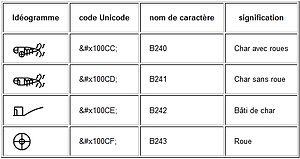
caractères B240 à B243 du linéaire b représentant un char, un char sans roue, un bâti de char et une roue (d'après unicode v5)
Le char est un véhicule attelé à un ou plusieurs animaux et roulant sur des roues, celles-ci assemblées par paire via un essieu, chaque paire solidaire formant un train roulant. Il faut pourtant distinguer en français la voiture antique le plus souvent à deux roues, soient les chars de combat, de course ou de jeux de cirque, des cérémonies publiques des cités ou de la mythologie gréco-romaine... des différents types de chars médiévaux ou de l'époque moderne, véhicules le plus souvent à deux trains, plus ou moins sophistiqués, que les mondes paysans et marchands, guerriers et seigneuriaux, miniers ou rouliers, ont employé pour le charroi des matériaux, des diverses matières et des hommes, ou encore pour la fête profane ou le défilé officiel. Les deux mots proviennent du latin médiéval carrus lui-même issu du gaulois carros, mais le premier s'est imposé à l'époque humaniste vers 1538 alors que le second date de la profusion créative du XIIᵉ siècle, le mot étant attesté vers 1170 en ancien français.